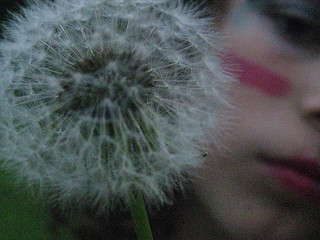
Flower: dandelion